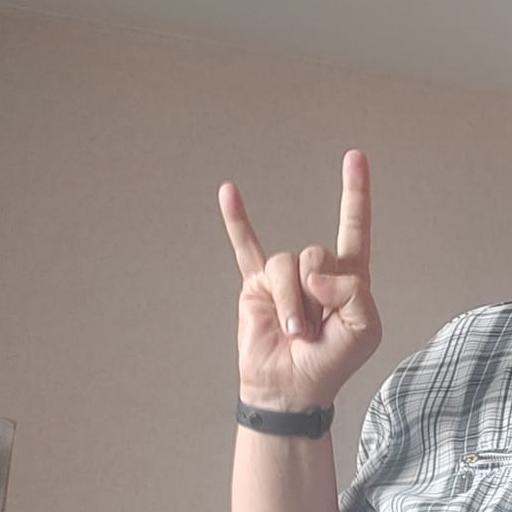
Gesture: rock